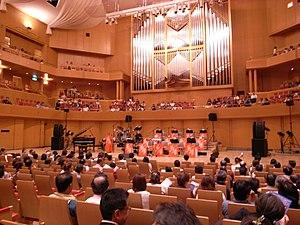
L'Orchestre philharmonique de Nagoya est un orchestre symphonique basé à Nagoya au Japon et fondé en 1966. L'orchestre donne des concerts principalement à salle de concert du théâtre d'art de la préfecture d'Aichi et dans la salle Aurora du centre de culture et d'art de l'Université Chūkyō
Le centre d'art d'Aichi est le lieu principal pour les arts de la scène à Nagoya dans la préfecture d'Aichi au Japon.